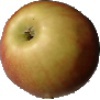
Label: Apple Red 2